Alice in Wonderland (1951 film)

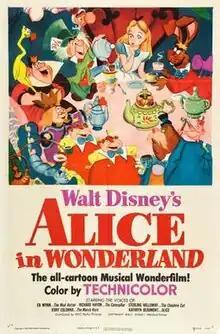
Theatrical release poster

Alice in Wonderland is a 1951 American animated musical fantasy comedy film produced by Walt Disney Productions and released by RKO Radio Pictures. It is based on Lewis Carroll's 1865 novel "Alice's Adventures in Wonderland" and its 1871 sequel "Through the Looking-Glass". The production was supervised by Ben Sharpsteen, and was directed by Clyde Geronimi, Wilfred Jackson, and Hamilton Luske. With the voices of Ed Wynn, Richard Haydn, Sterling Holloway, Jerry Colonna and Kathryn Beaumont in her film debut, the film follows a young girl, Alice, who falls down a rabbit hole and enters a nonsensical world, Wonderland, which is ruled by the Queen of Hearts, while encountering strange creatures, including the Mad Hatter and the Cheshire Cat.